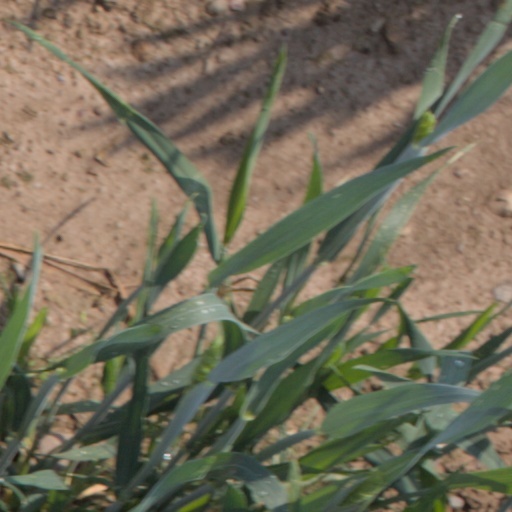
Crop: wheat